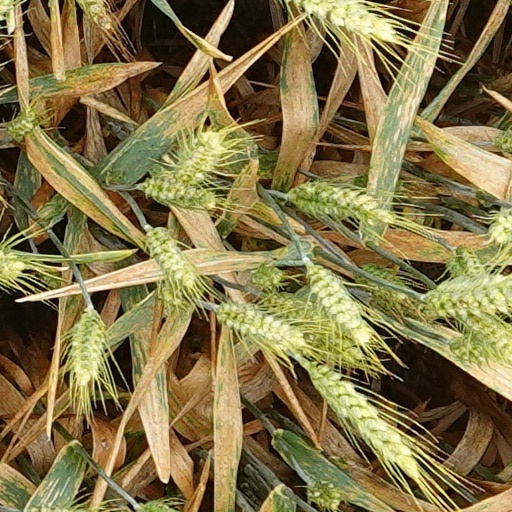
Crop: wheat